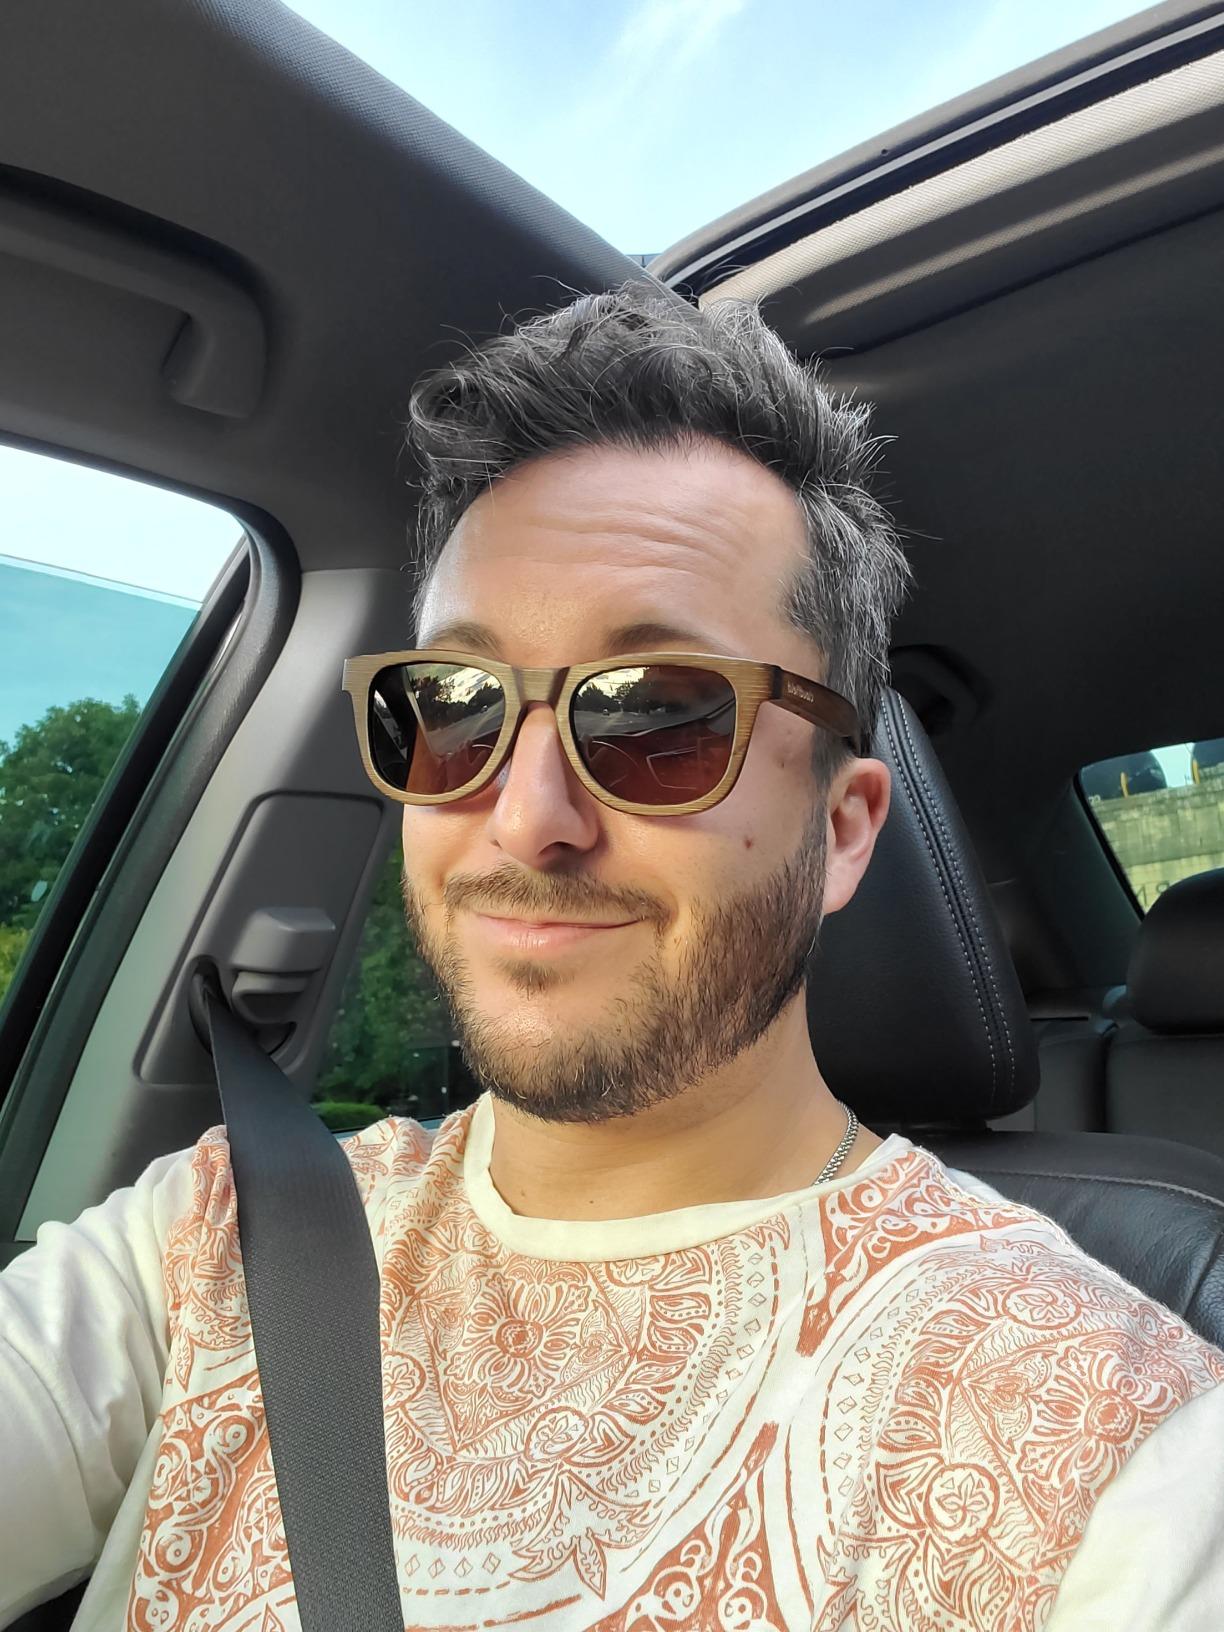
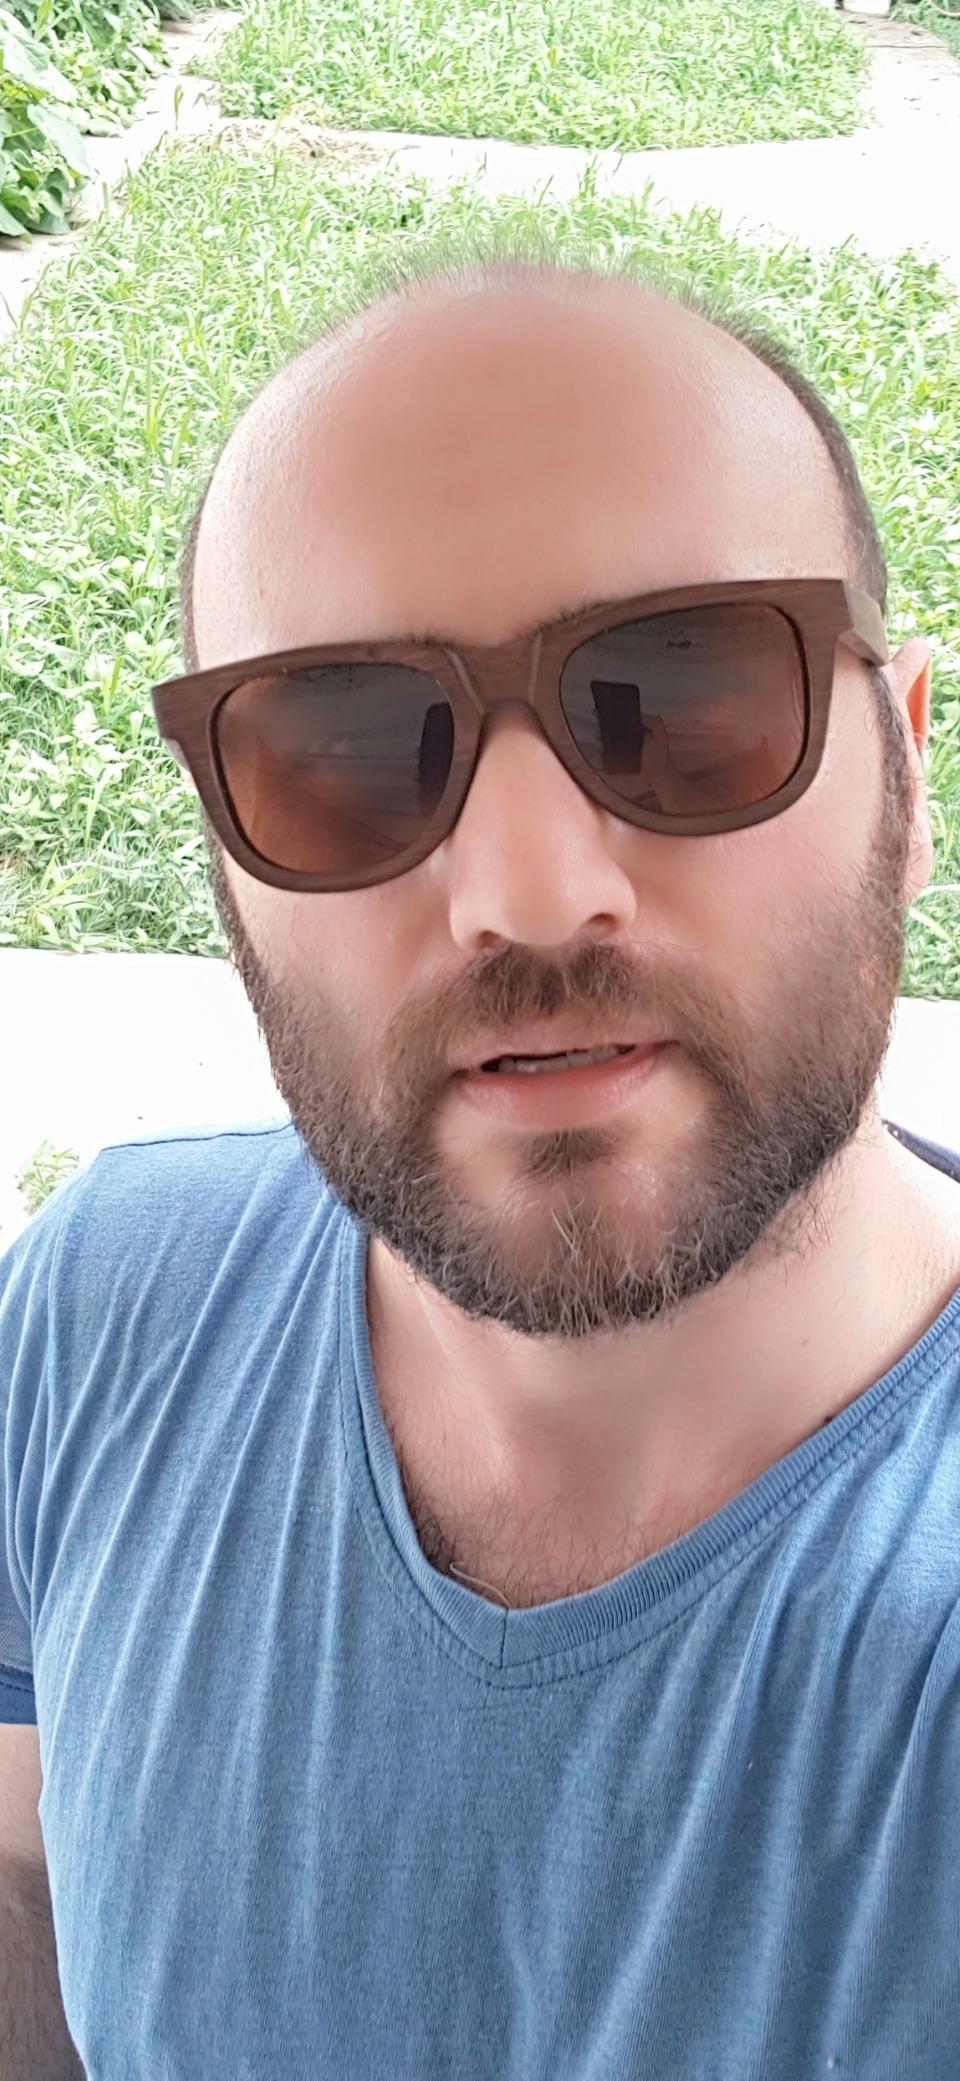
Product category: accessories_sunglasses
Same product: yes